Conductive atomic force microscopy

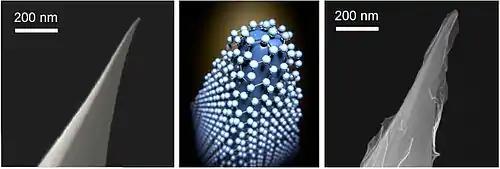

The main problem of the CAFM is that the probes are more expensive and wear out faster than those used in topographic AFM maps, mainly due to the high current densities flowing through the tip/sample nanojunction, but also due to lateral friction. The premature degradation of a CAFM tip not only increases the cost of the experiments, but also reduces the reliability of the data collected. For this reason, when using CAFM, tip conductivity characterization (using a reference sample) before and after the experiments is highly recommended; only if the CAFM tip holds the same conductivity before and after is the data collected considered reliable. The first types of conductive nanoprobes used in CAFM experiments, which are still widely used nowadays, consist on standard silicon nanoprobes (as those used in topographic AFM measurements) varnished with thin metallic films, including Pt, Au, Ru, Ti and Cr, among others. The varnish should be thick enough to withstand the large current densities and frictions, and at the same time thin enough to not increase significantly the radius of the tip apex, maintaining its sharpness and ensuring a high lateral resolution of the CAFM technique. As mentioned, the lifetime of the metal-varnished tips for CAFM experiments is much shorter than in any other AFM mode, mainly due to metallic varnish melting and loss of tip mass during the scans. To solve this problem, CAFM silicon tips varnished with hard materials like phosphorus-doped diamond have appeared. The main problems of diamond-coapted CAFM tips are: i) they are much more expensive, and ii) they are very stiff and can damage (scratch) the surface of the samples under tests. Another option is to use sharpened metallic wires as the tip, but also the use of hone techniques increases their price (compared to metal-coated Si tips). Furthermore, these tips can also degrade (lose their conductivity) by particle adhesion. A cheap and effective methodology to protect CAFM tips from degrading is to coat them with graphene, which can withstand well the high current densities and mechanical friction. Moreover, graphene is inert and slows down particle adhesion to the tip apex.